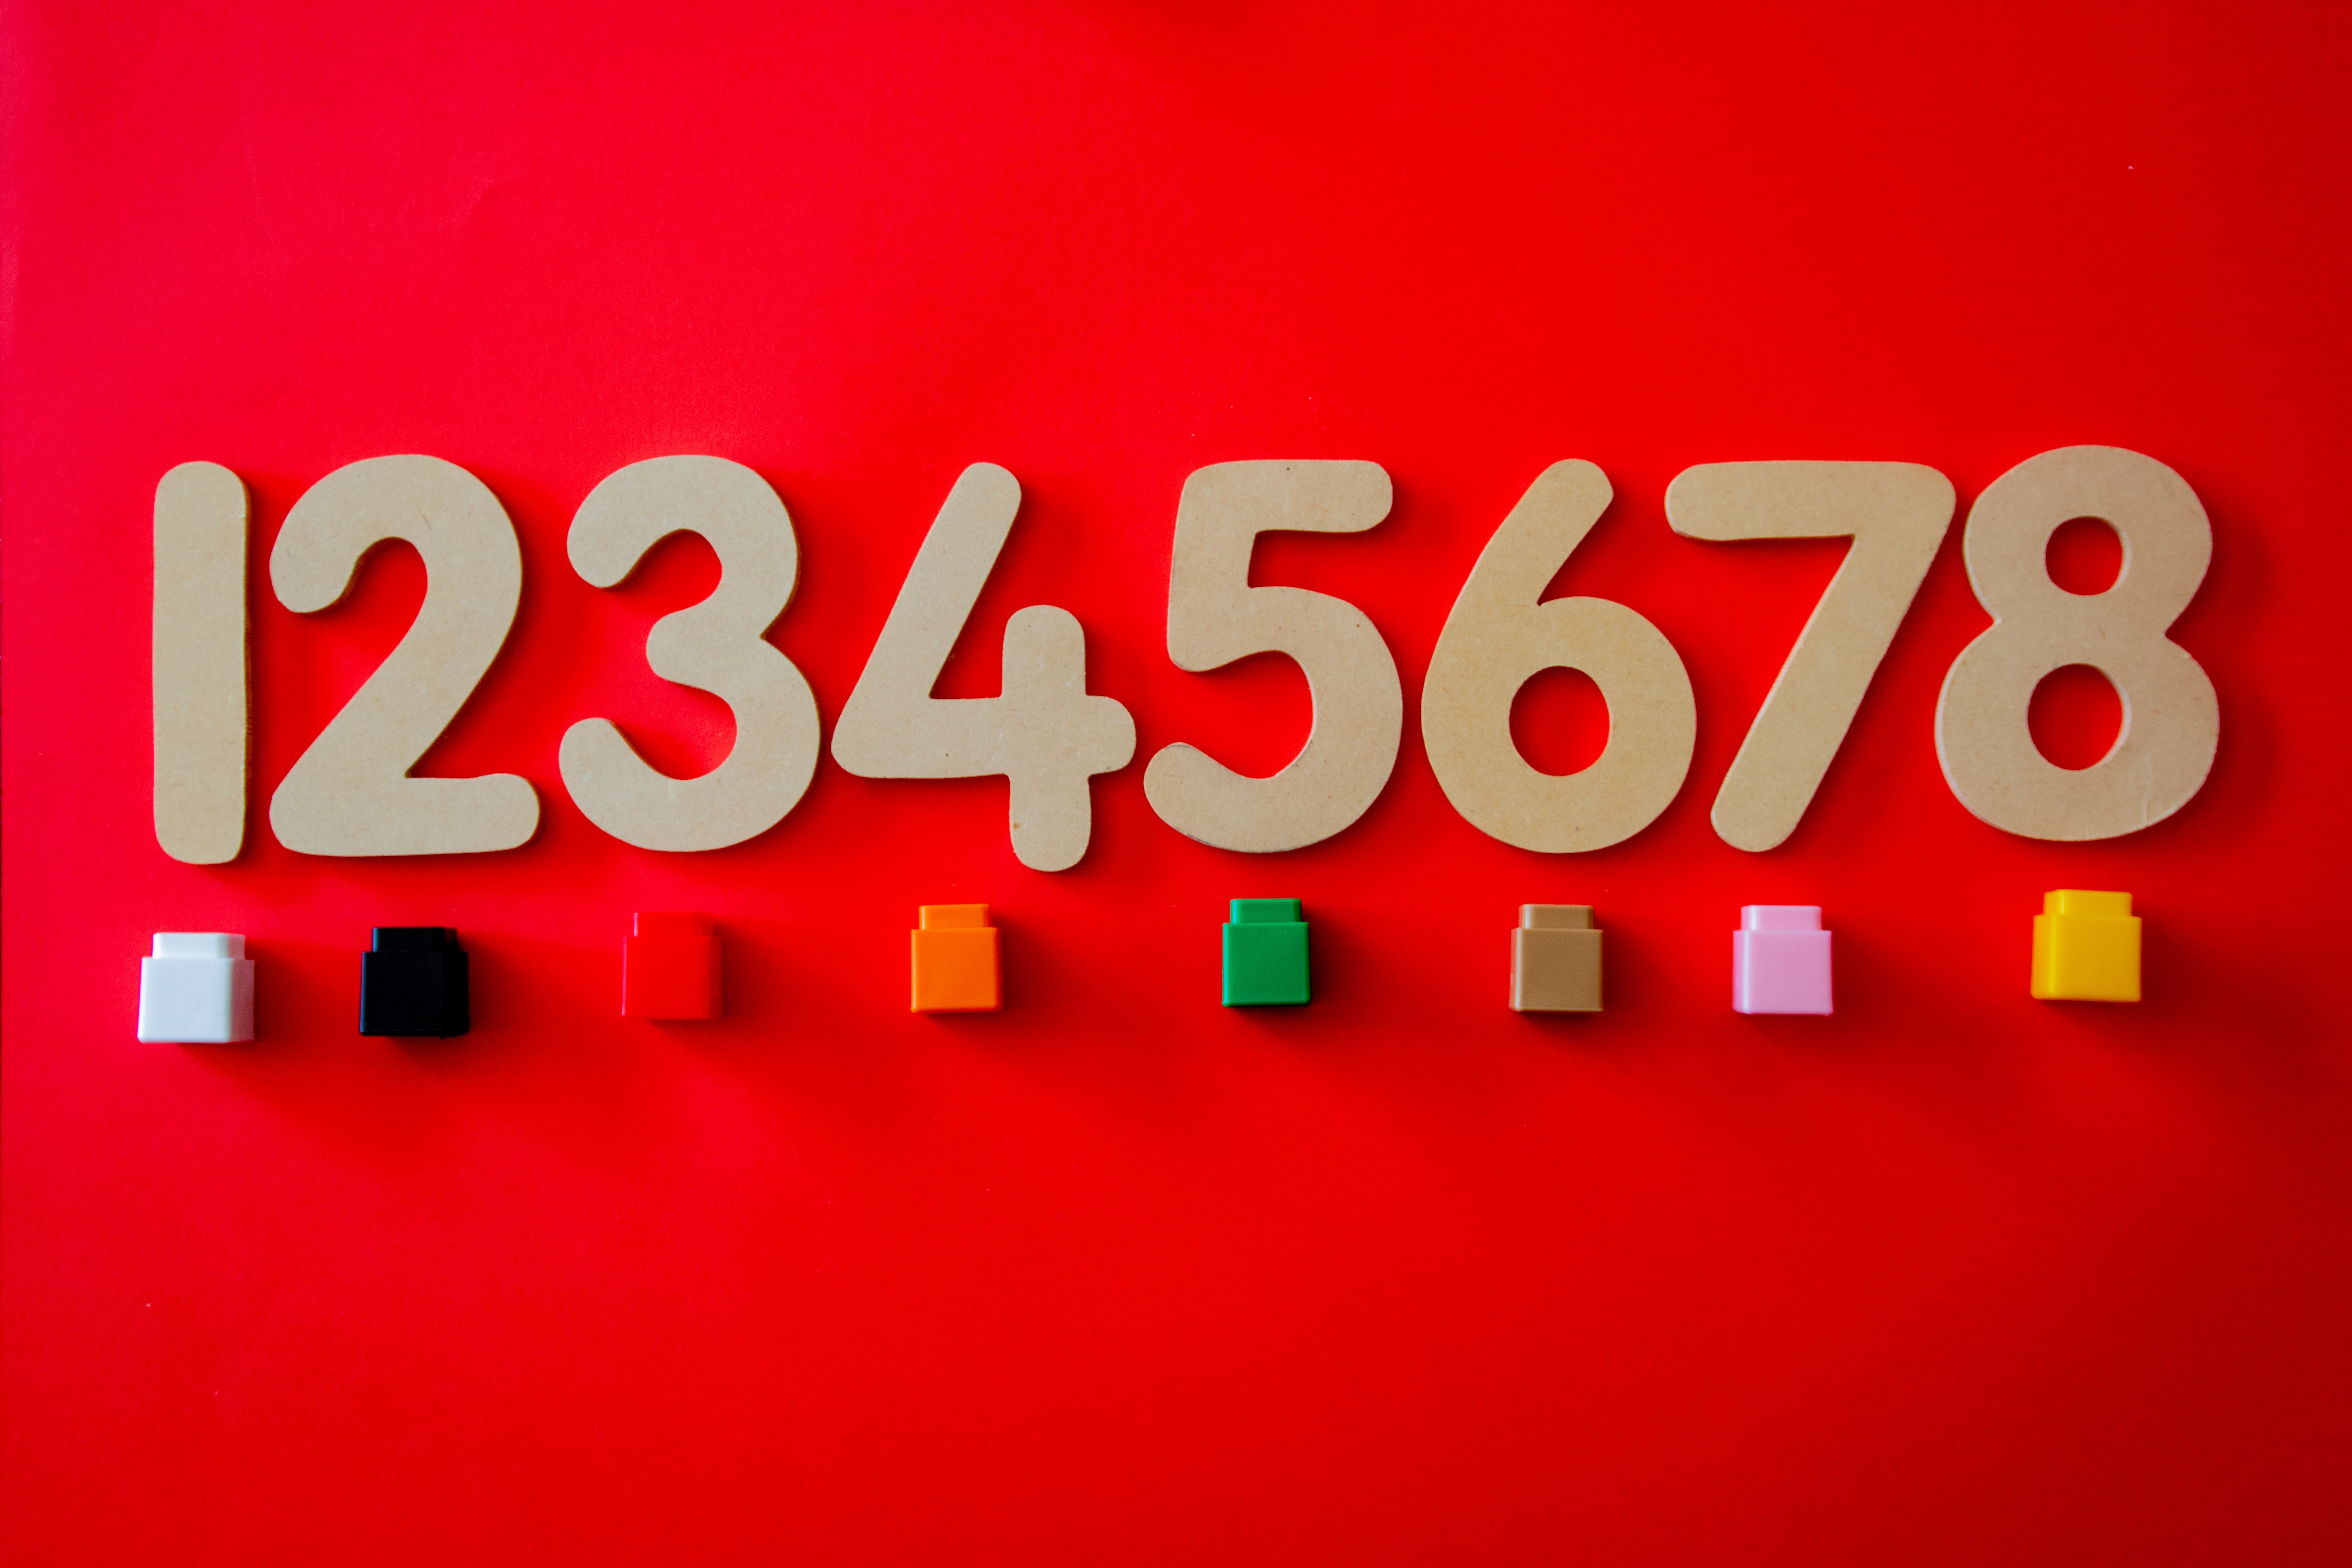
text, font, red, brand, graphics, logo